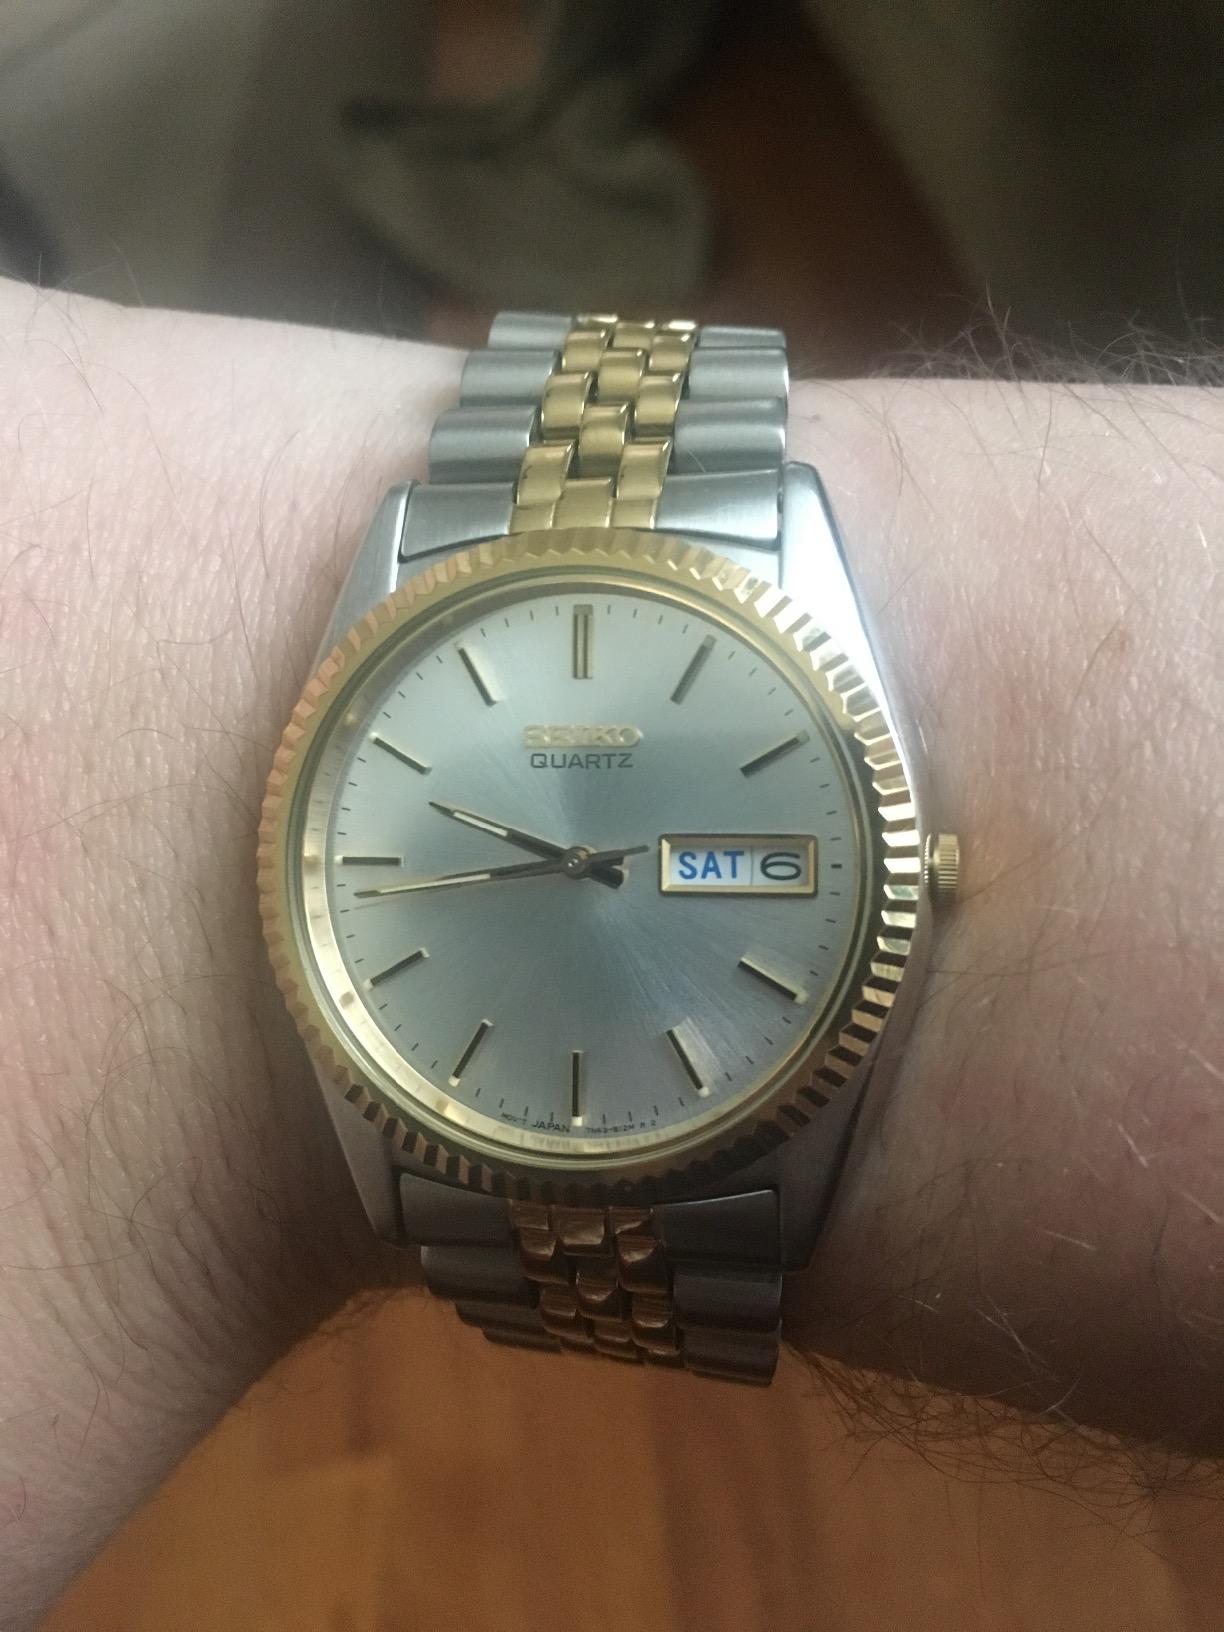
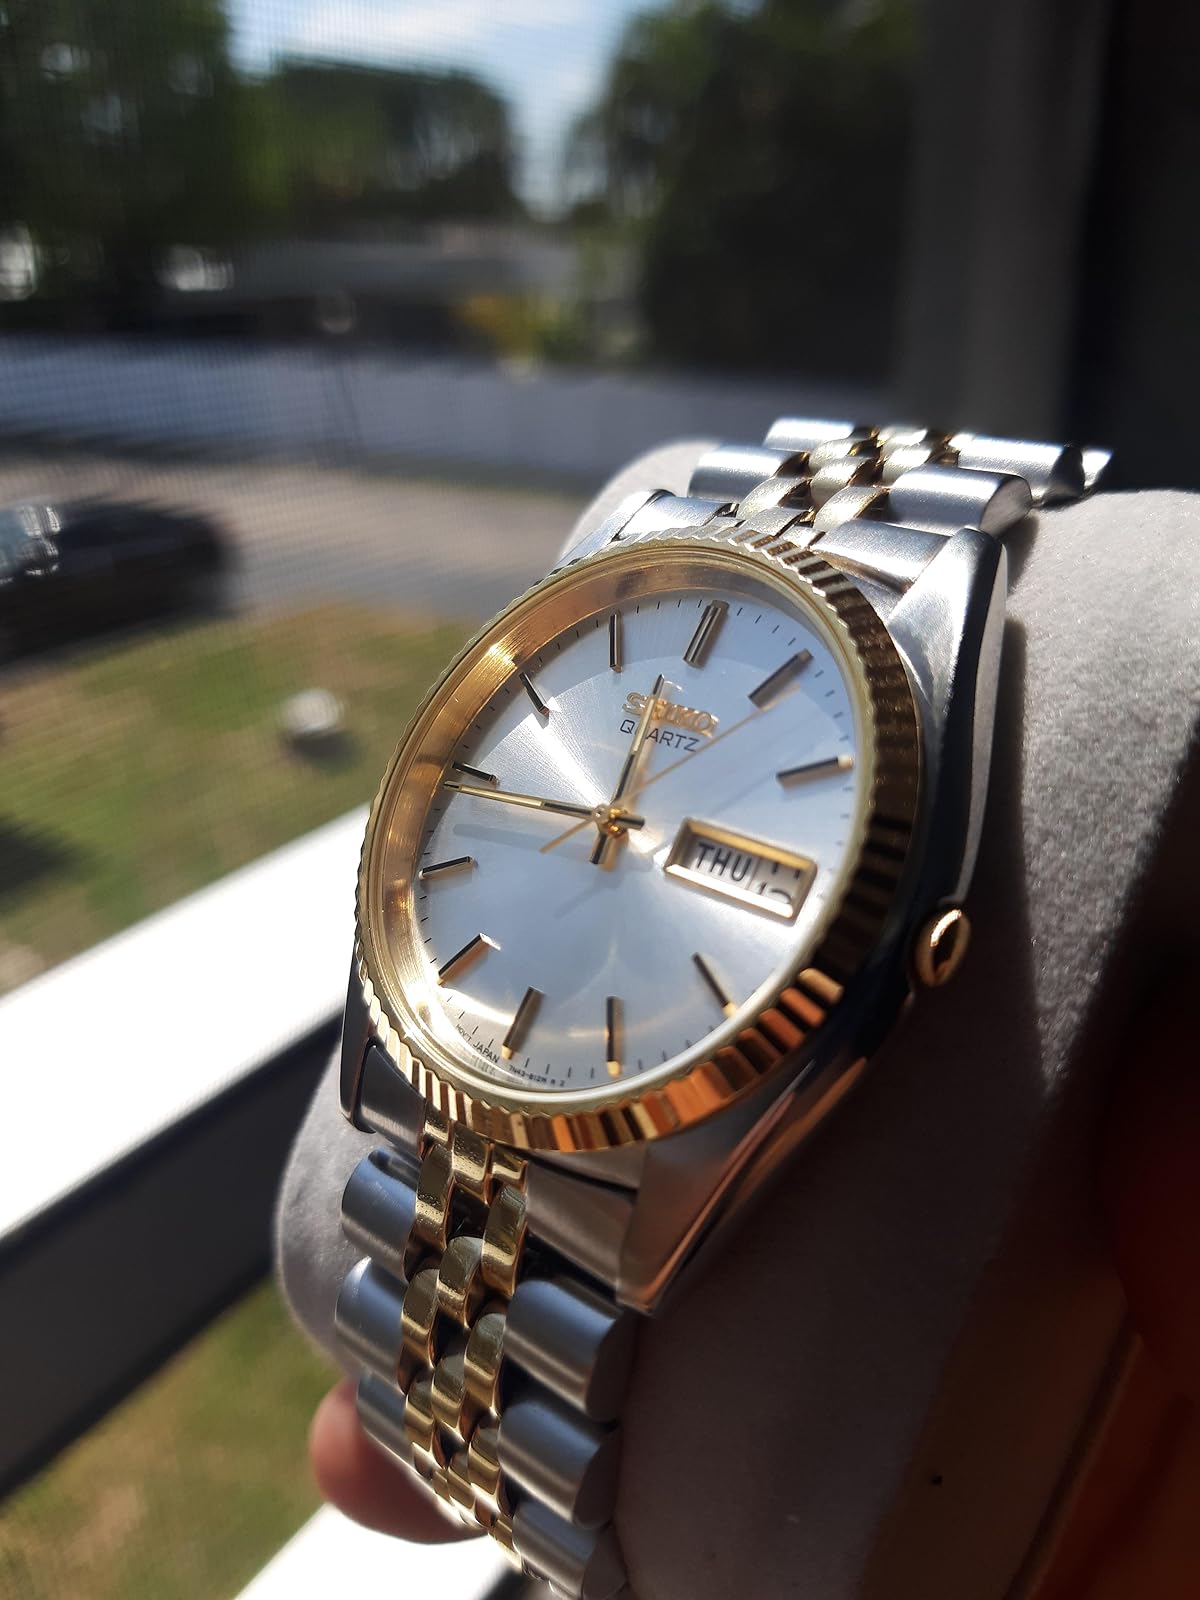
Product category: accessories_watch
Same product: yes